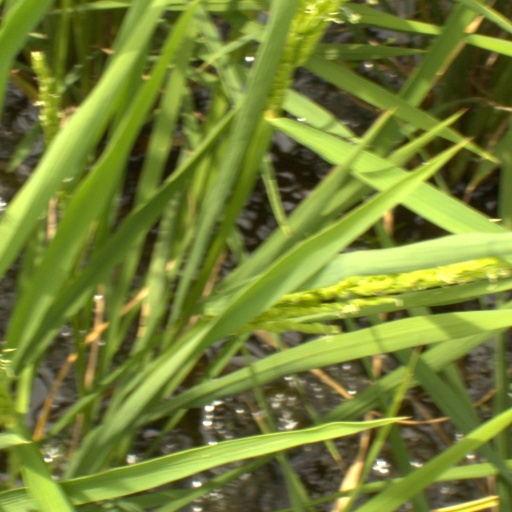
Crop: rice